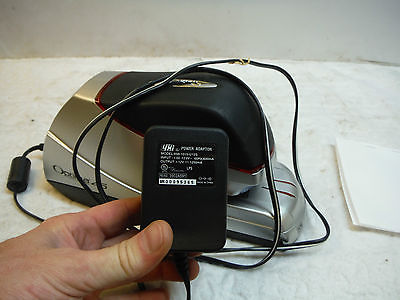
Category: stapler